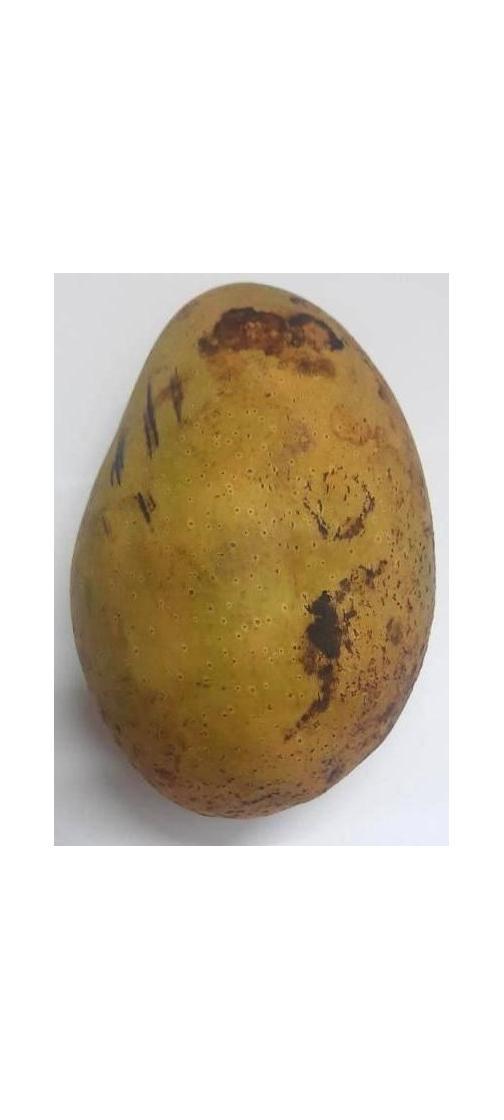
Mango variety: Ashshina Classic